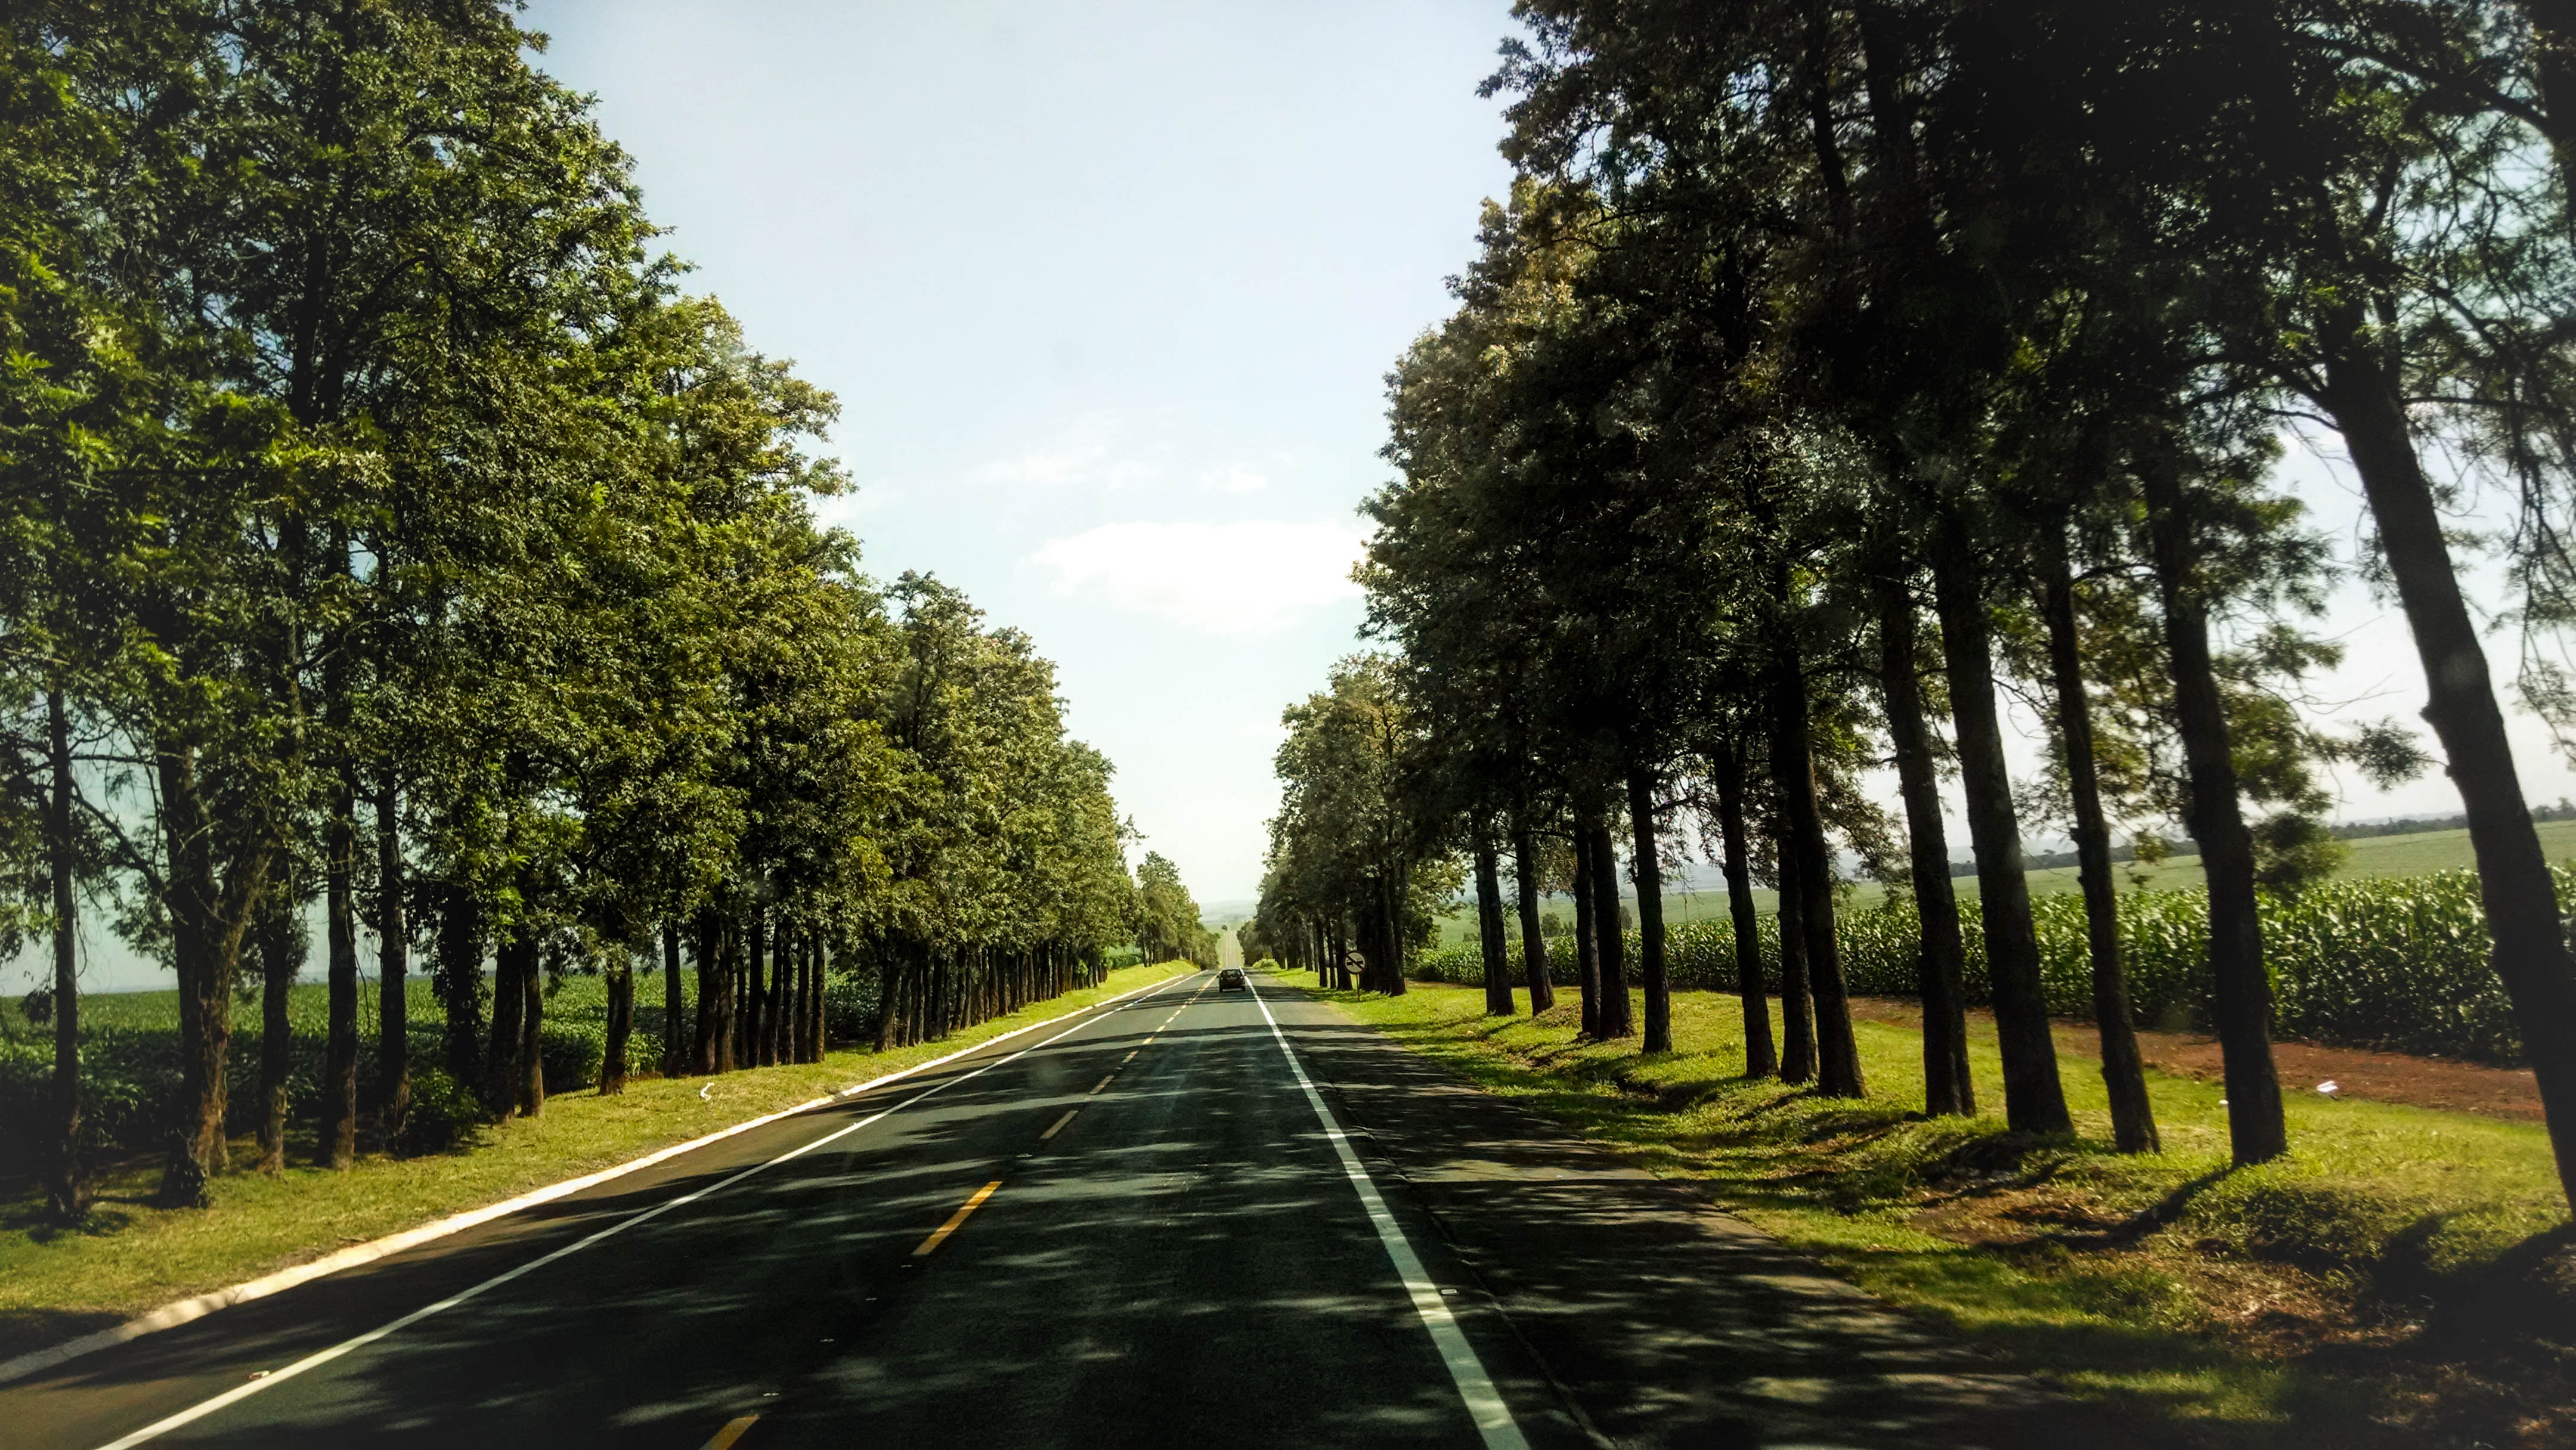
landscape, tree, nature, forest, path, plant, sky, wood, road, sunlight, morning, highway, trunk, asphalt, environment, green, park, trees, infrastructure, paving, rural area, residential area, woody plant